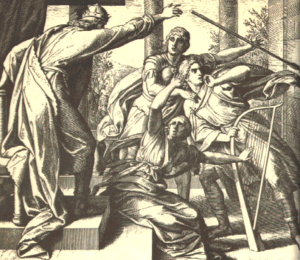
Analyser la forme dans l’œuvre poétique de Robert Browning se heurte d’emblée à l’abondance du sujet : cette œuvre est ambitieuse, les recueils ainsi que les poèmes sont souvent longs.